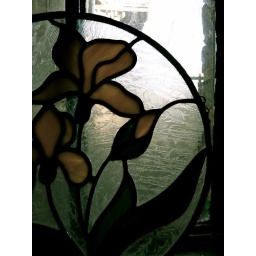
This is a little stained glass window that I think my mom made in college. I love it.